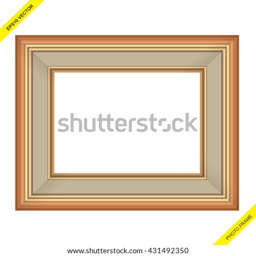
vector and illustration of an antique golden and wooden photo frame or picture frame isolated on white background easy to use for decoration and adjustable .